Treefall gap

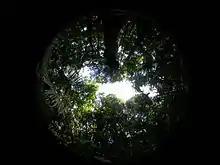
Treefall Gap

A treefall gap is a distinguishable hole in the canopy of a forest with vertical sides extending through all levels down to an average height of above ground. These holes occur as result of a fallen tree or large limb. The ecologist who developed this definition used two meters because he believed that "a regrowth height of 2 m was sufficient" for a gap to be considered closed, but not all scientists agree. For example, Runkle believed that regrowth should be above the ground. Alternatively, a treefall gap is "the smallest gap [that must] be readily distinguishable amid the complexity of forest structure."